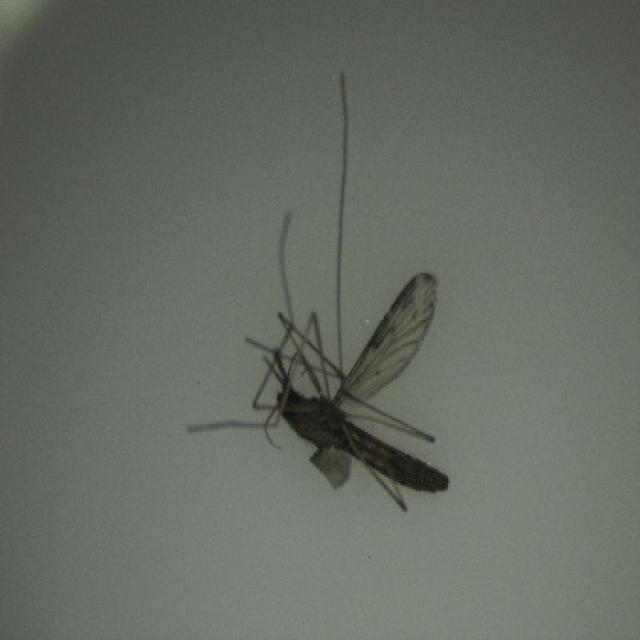
Species: anopheles_sinensis